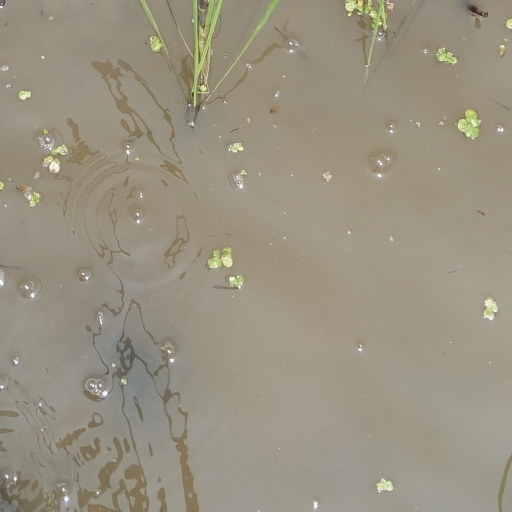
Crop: rice